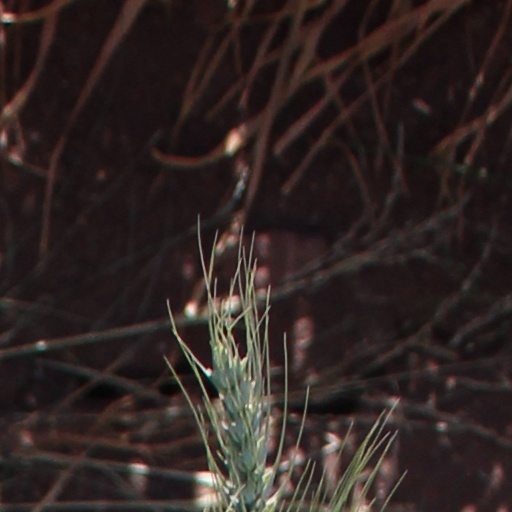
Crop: wheat